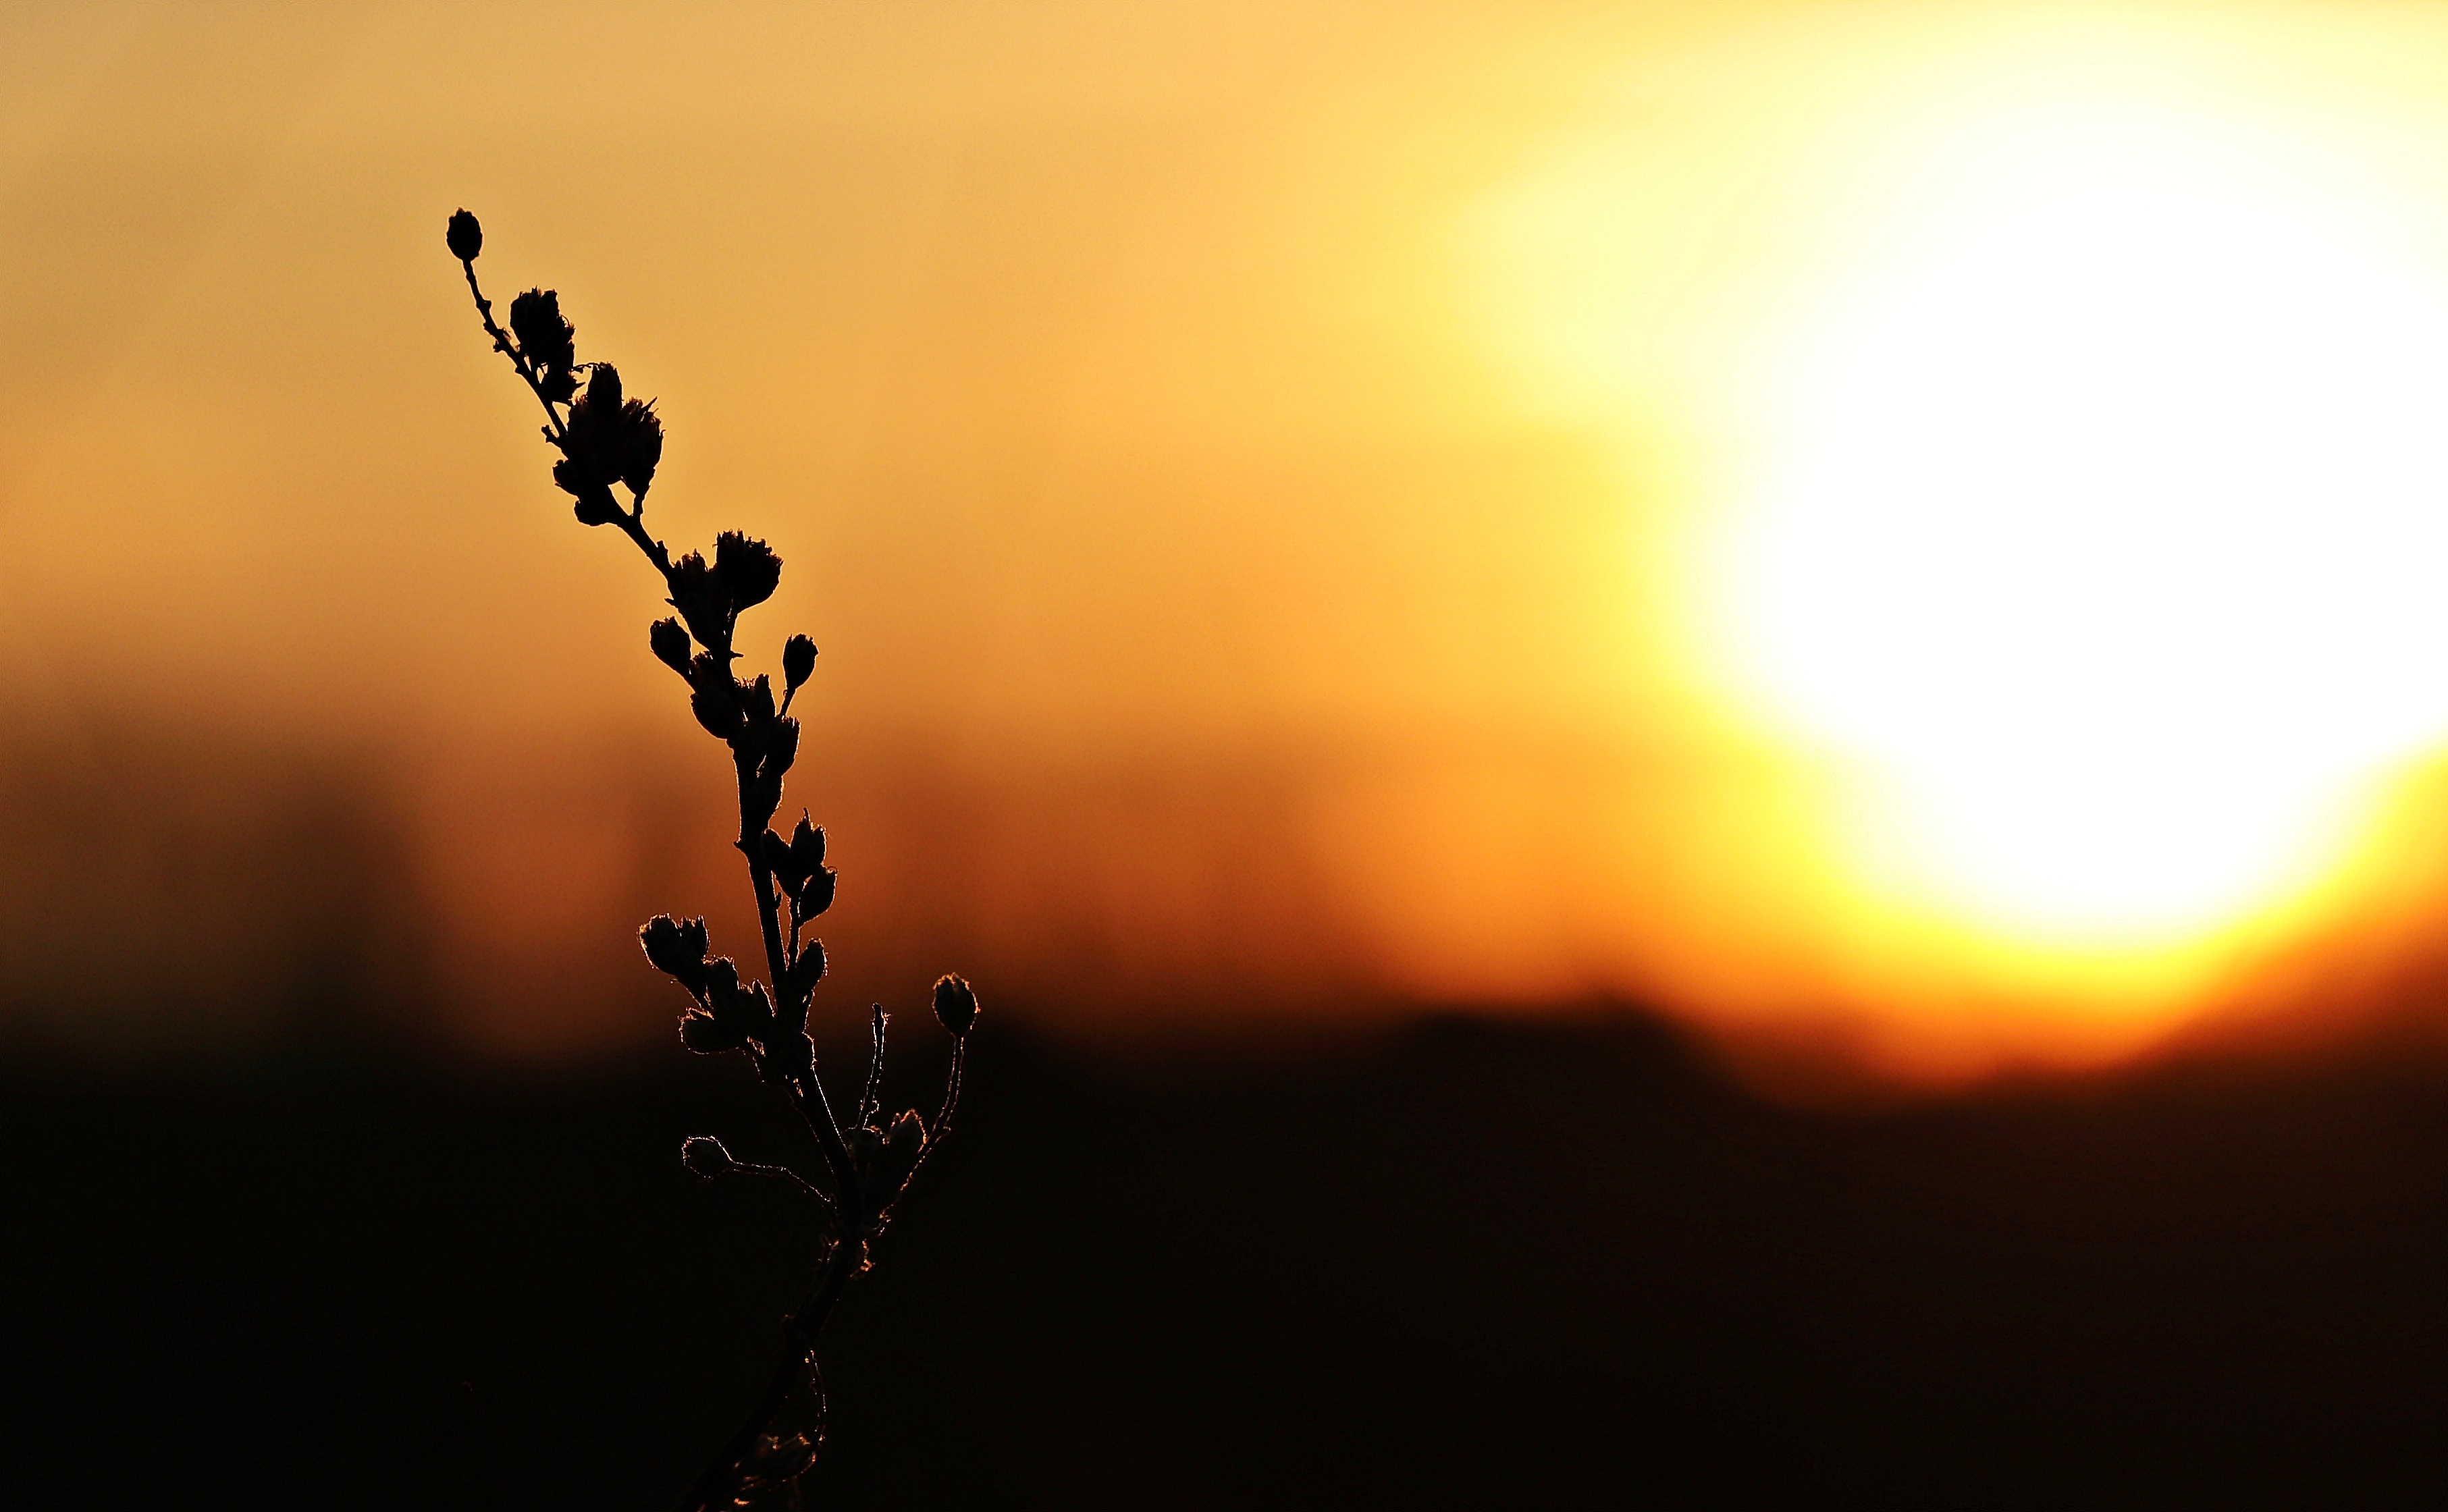
landscape, nature, horizon, branch, silhouette, winter, light, plant, sky, sun, sunrise, sunset, sunlight, morning, flower, dawn, atmosphere, panorama, dusk, evening, twilight, orange, red, romance, romantic, trees, clouds, still, mood, winter sun, abendstimmung, distant, atmospheric, afterglow, evening sky, back light, setting sun, macro photography, evening hours